The Descendants (novel)

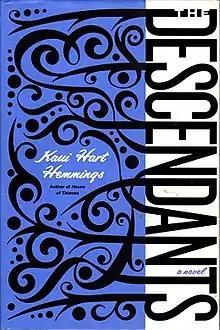
First edition

The Descendants is a novel written by Kaui Hart Hemmings. The 2011 American film "The Descendants", directed by Alexander Payne, with the adapted screenplay by Payne, Nat Faxon, and Jim Rash, is based on this novel.